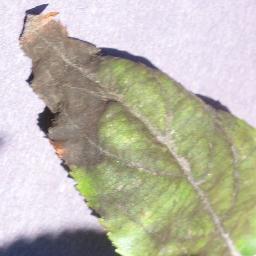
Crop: apple
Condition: scab